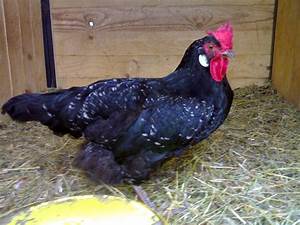
Label: gallina